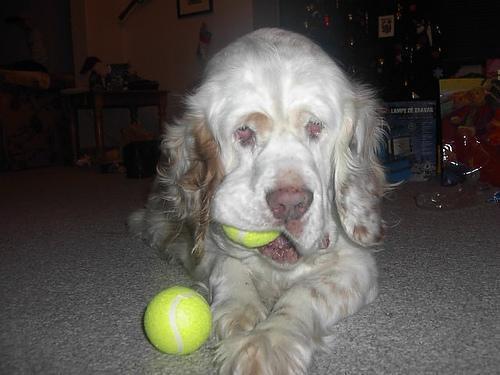
clumber